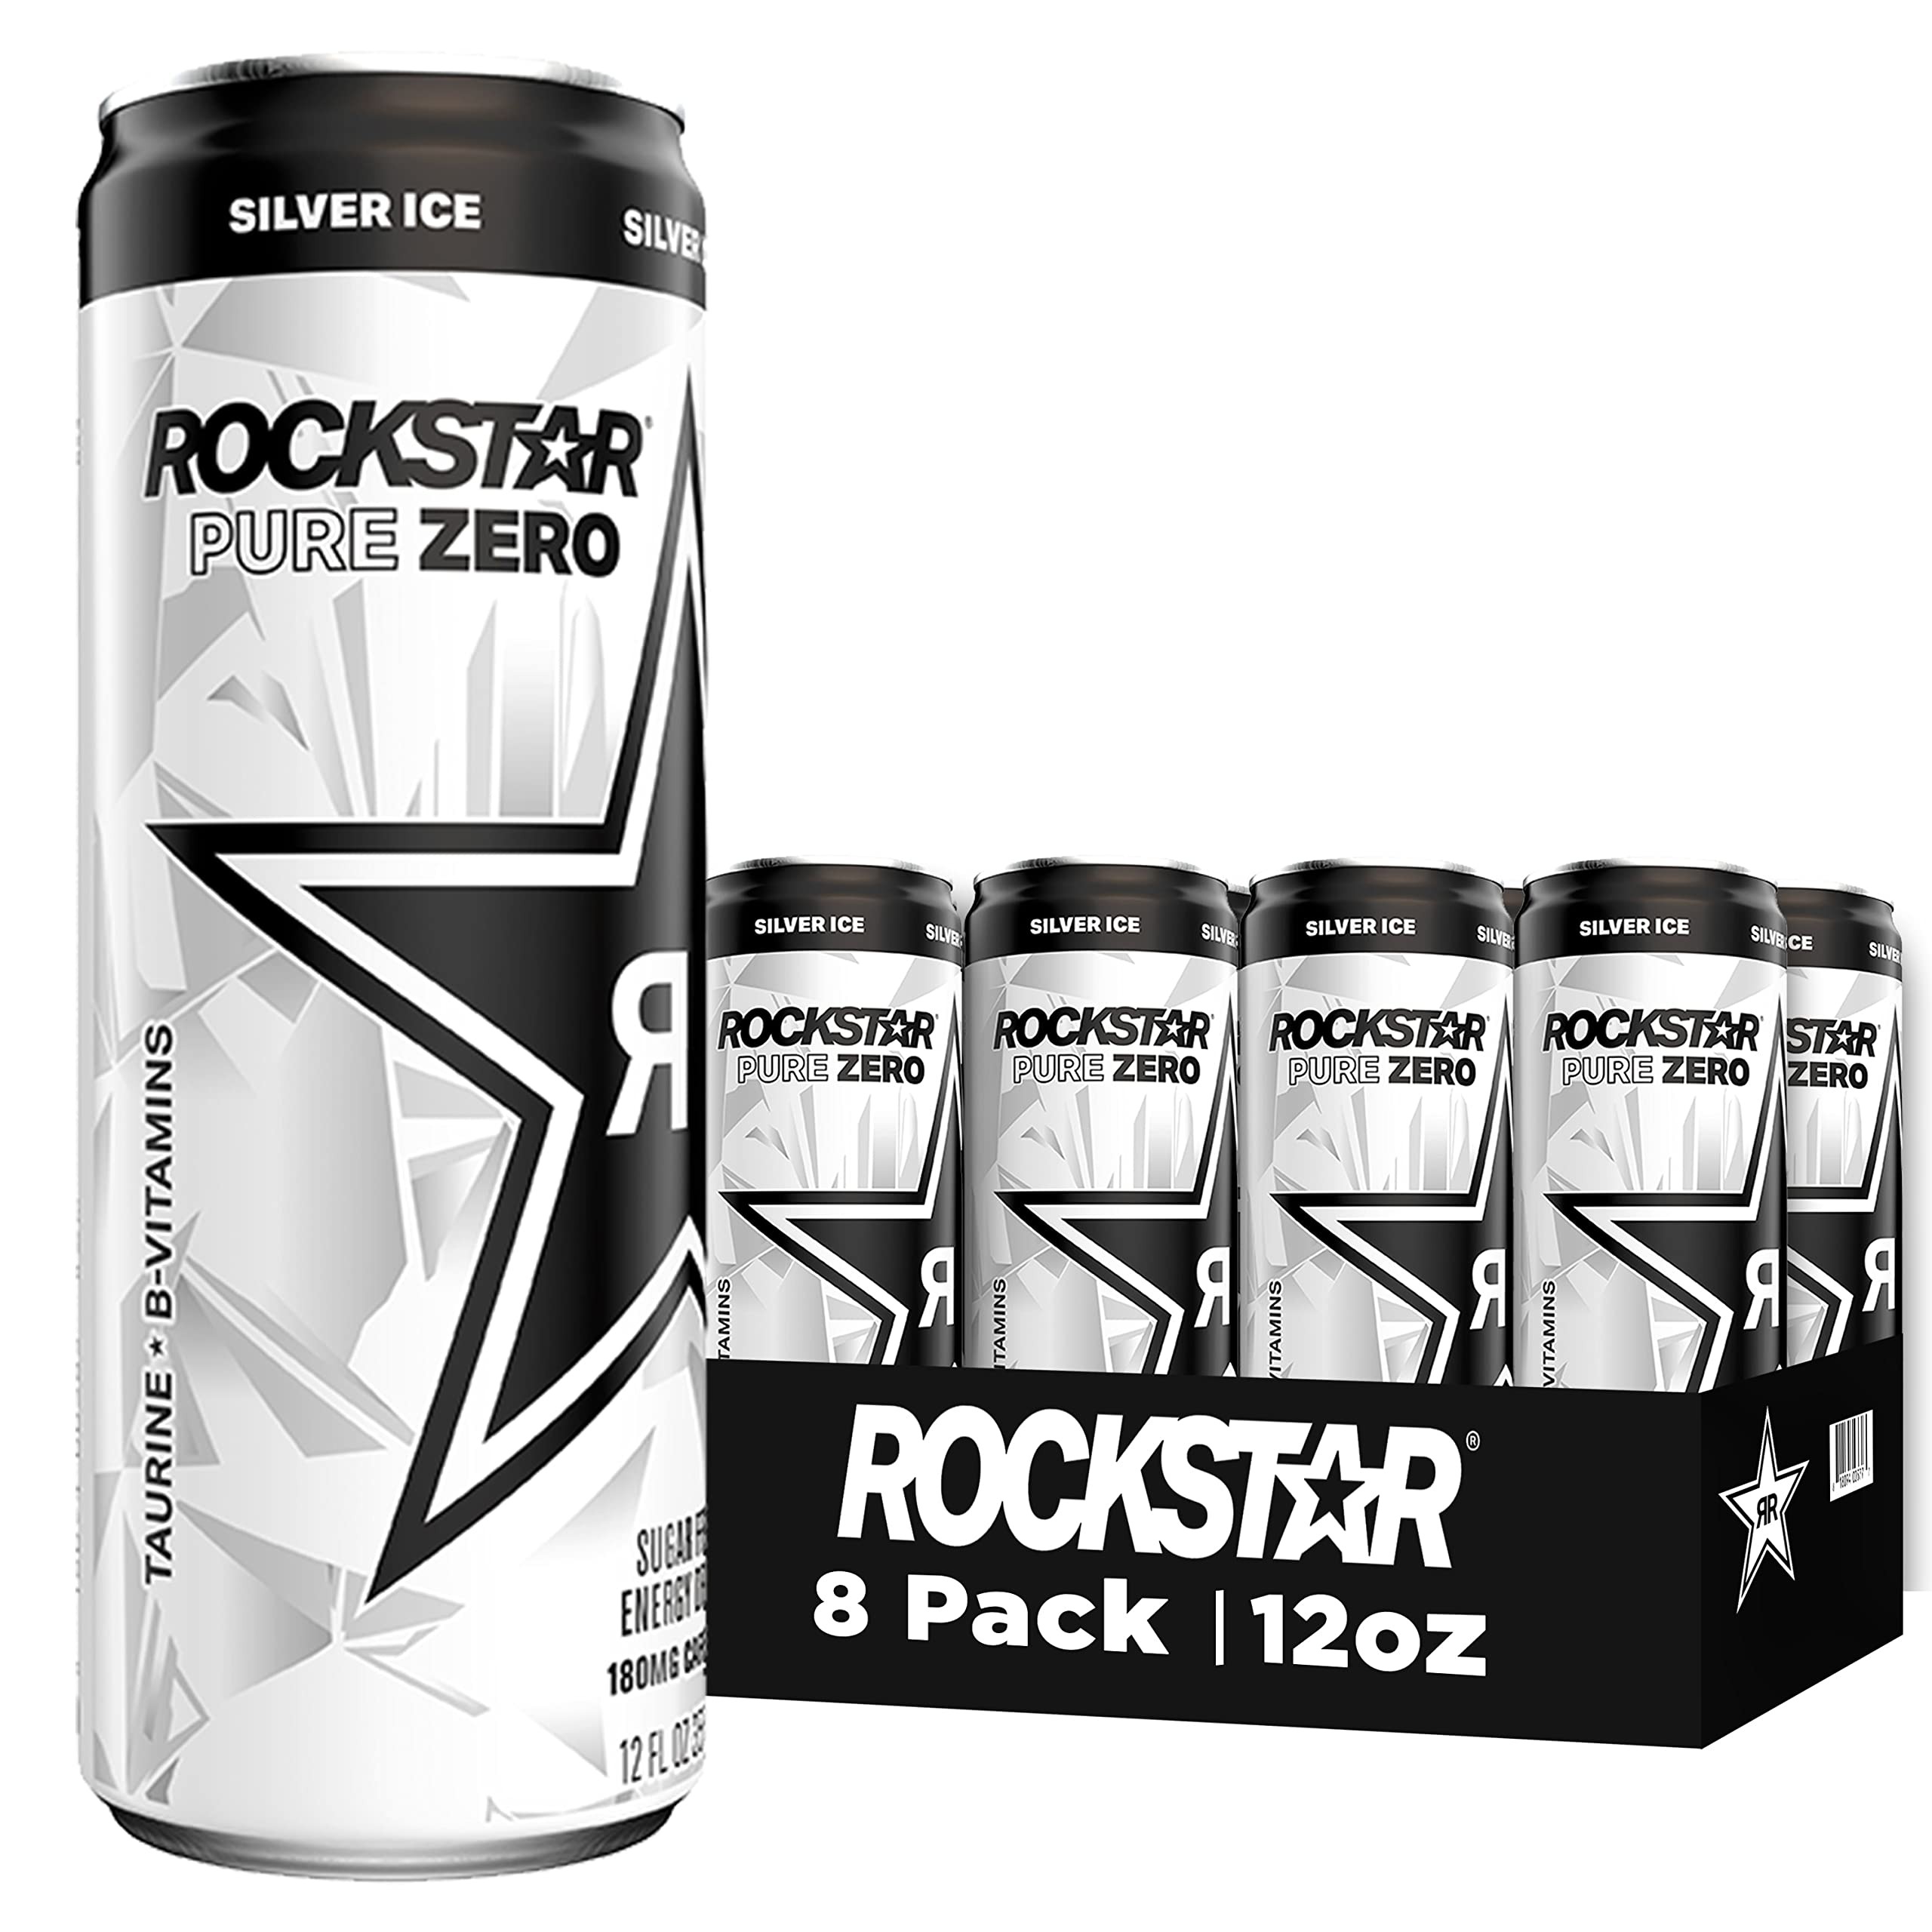
Item Name: Rockstar Energy Drink, Pure Zero Silver Ice, 12oz Sleek Cans (Pack of 8)
Bullet Point 1: Includes 8 (12 fl oz) Sleek Cans of Rockstar Energy Drink, Pure Zero Silver Ice
Bullet Point 2: 12oz Sleek Cans are smaller than traditional 16oz Rockstar Energy Drink cans for the perfect boost to fuel your day
Bullet Point 3: ZERO EXCUSES: Zero sugar energy drink in a wide variety of flavors that are fully-charged with B-vitamins and formulated with guarana, taurine, and caffeine to help keep you going and stay focused.*
Bullet Point 4: Smooth grapefruit flavor to provide a cool, sweet taste without the sugar.
Bullet Point 5: *>75mg caffeine has been shown to help improve attention.
Value: 96.0
Unit: Fl Oz

Price: 23.26